Kalaripayattu

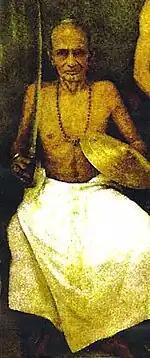
Kottackkal Kanaran Gurukkal (1850–1941), also known as the “Dronacharya of Kalaripayattu”

In 1804, the British banned Kalaripayattu in Kerala in response to the Kottayathu War, a rebellion against British rule in Kerala led by the Keralite king Pazhassi Raja. The ban came into effect shortly after Pazhassi Raja's death on November 30, 1805, resulting in the closure of most of the major "kalari" training grounds in Kerala. Following the ban, many Keralite "gurukkals" of Kalaripayattu resisted the ban and continued to teach Kalaripayattu to their students in secret. "Gurukkals" such as Kottackkal Kanaran Gurukkal, Kelu Kurup Gurukkal and Maroli Ramunni Gurukkal, learned and preserved the martial art for posterity and were responsible for preserving Kalaripayattu into the beginning of the twentieth century, as well as sparking the revival of Kalaripayattu in Kerala in the 1920s.